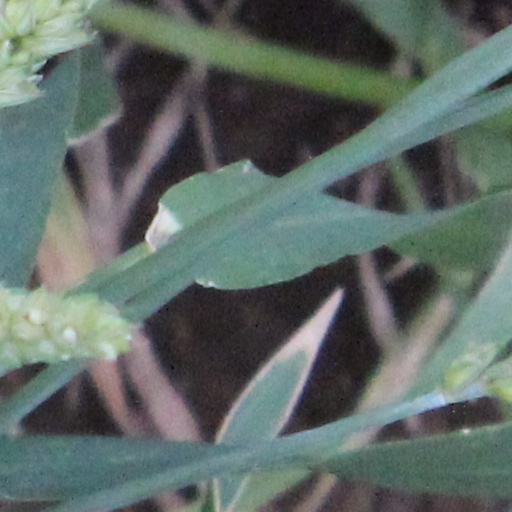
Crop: wheat